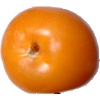
Label: Tomato Yellow 1